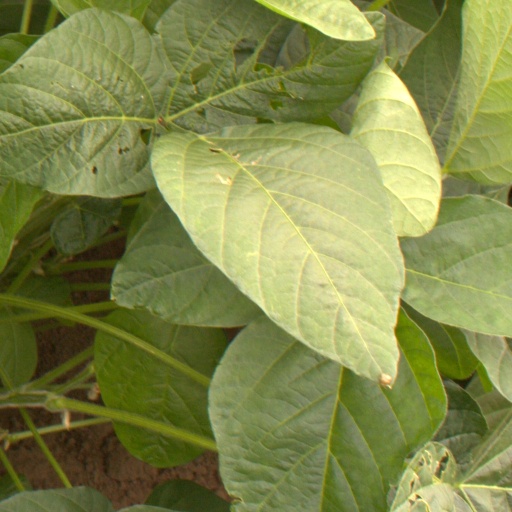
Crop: soybean